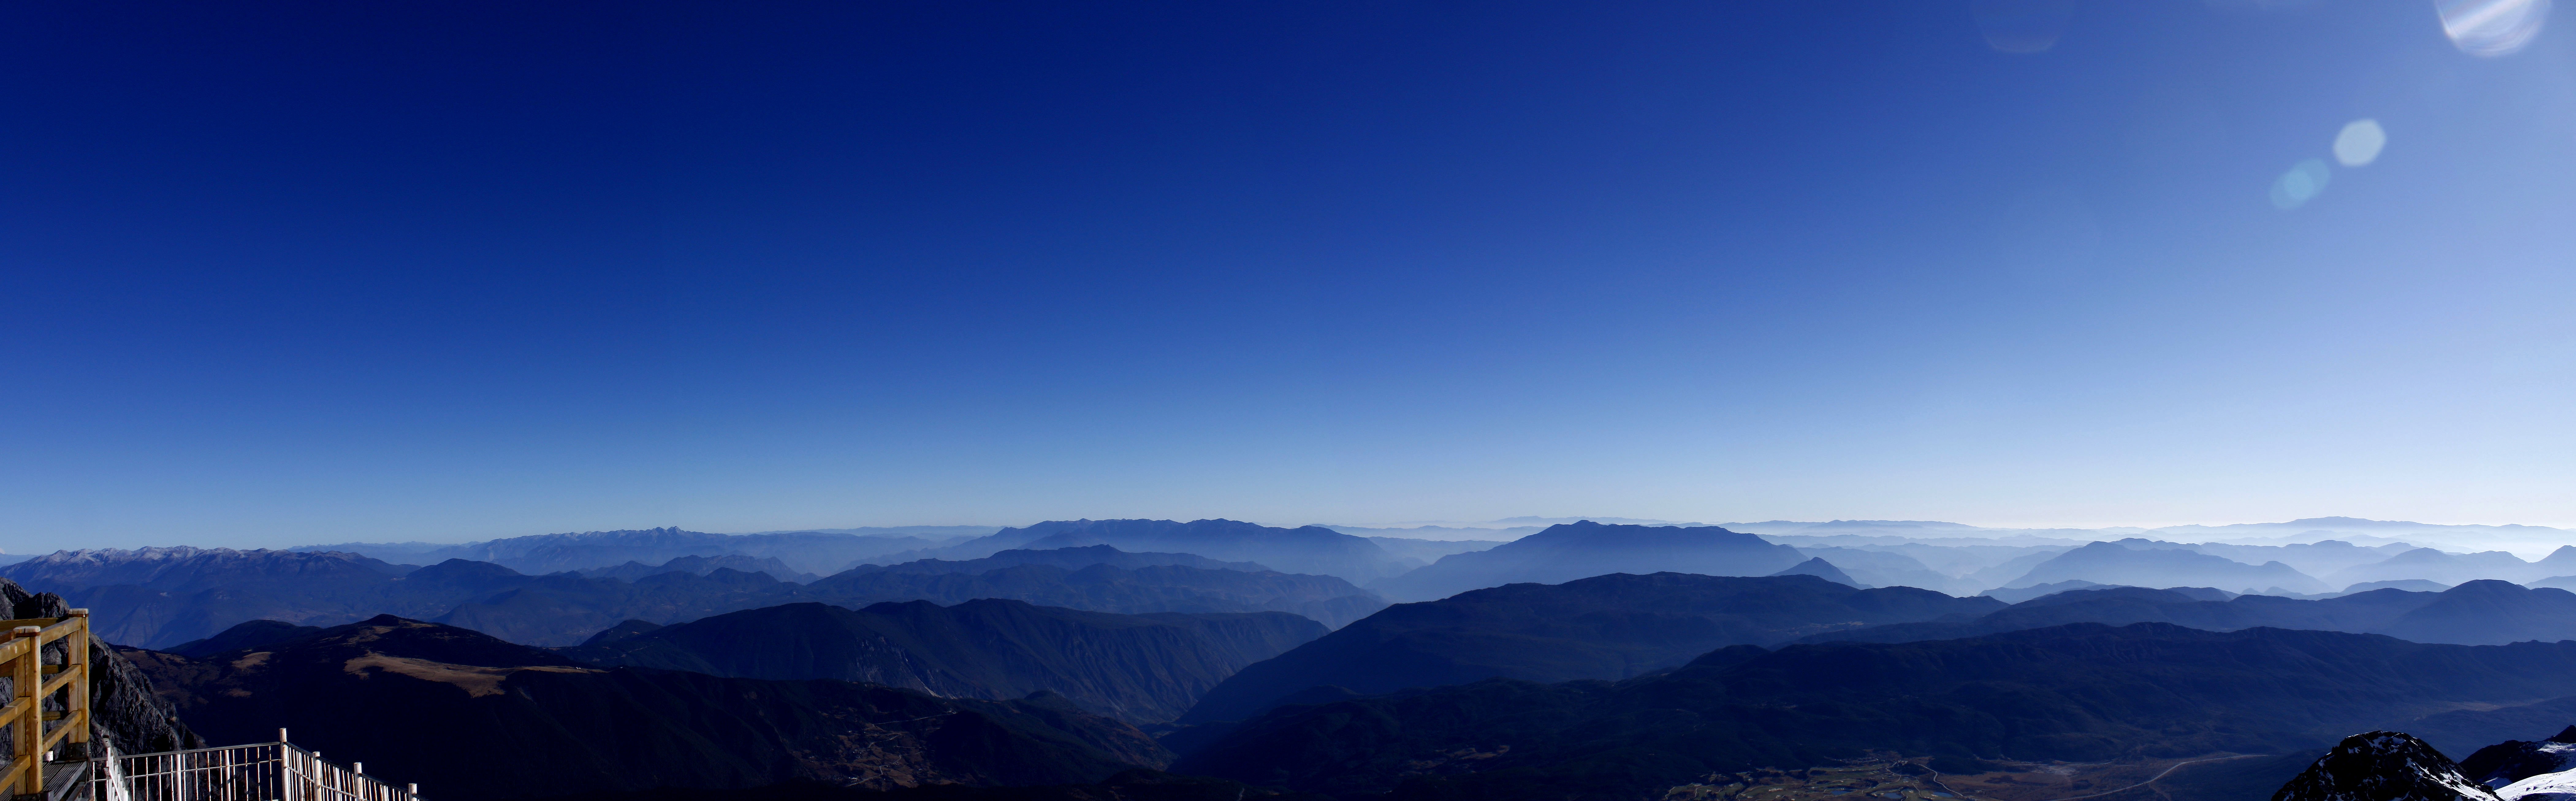
horizon, mountain, sky, sunrise, sunlight, morning, dawn, mountain range, panorama, ridge, summit, alps, plateau, in yunnan province, landform, lijiang, the jade dragon snow mountain, atmospheric phenomenon, mountainous landforms, computer wallpaper